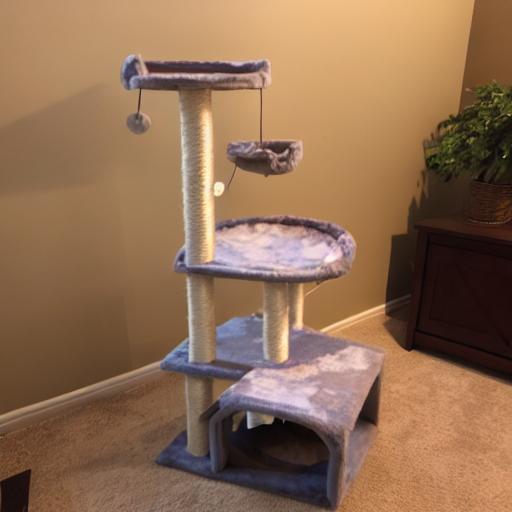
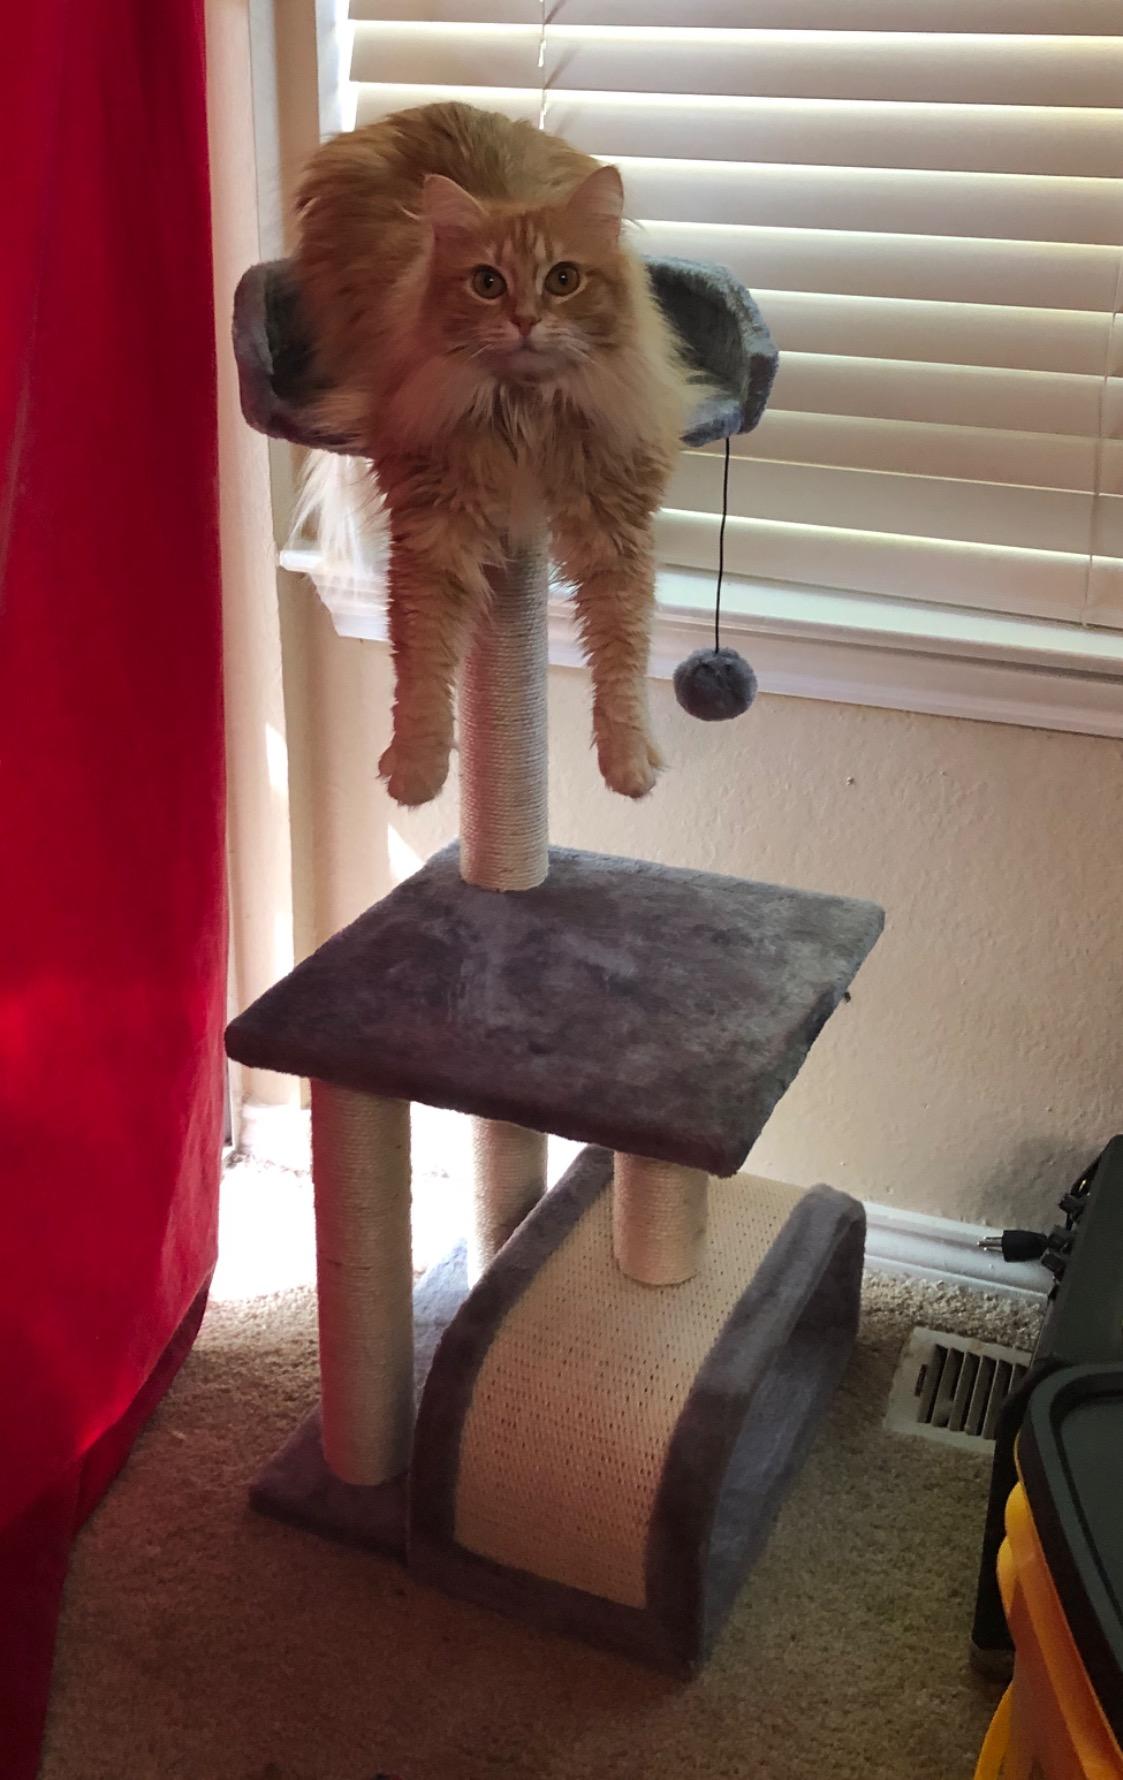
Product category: items_cat tree
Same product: no